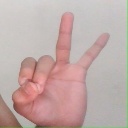
अक्षर: ण